Michael Joseph Owens

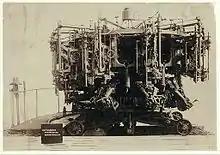
A ten-arm owens automatic bottle machine, , photo by Lewis Hine

In 1888 he moved to Toledo, Ohio, and worked for the Toledo Glass Factory owned by Edward Drummond Libbey. He was later promoted to foreman and then to supervisor. In 1891 Libbey opened a new plant in Findlay, Ohio, and Owens was put in charge of making the glass bulbs for Edison General Electric’s electric lights. There he simplified the process by inventing a mould-opening device which could be operated by a glassblower by foot and came up with a paste that prevent the bulbs from sticking to the moulds. This lowered the cost of bulbs by 90%, making them much more available for people. He formed the Owens Bottle Machine Company in 1903. His machines could produce glass bottles at a rate of 240 per minute, and reduce labor costs by 80%.